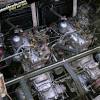
Label: BTR-60